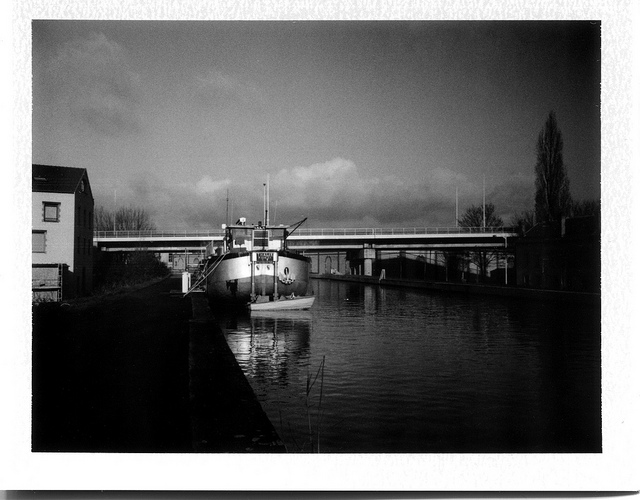
user: Given an image and a question. Answer the question in a short answer. Question: How much of that boat is under water? Short Answer:
assistant: 1 4